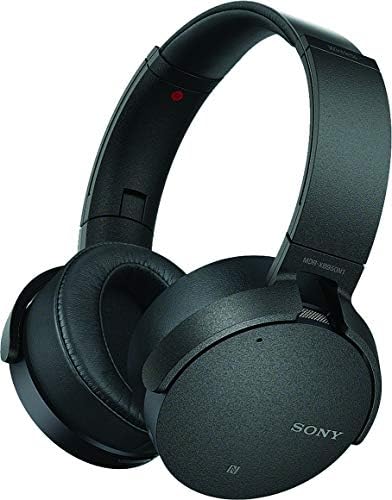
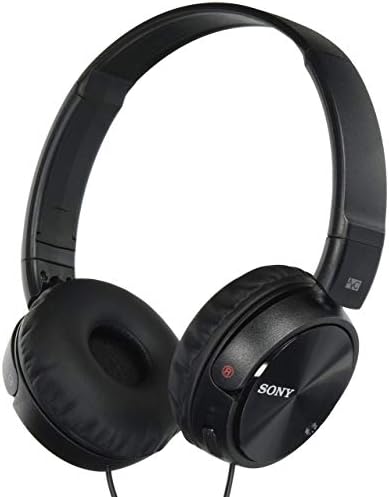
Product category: headphones
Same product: no